Taira no Masakado

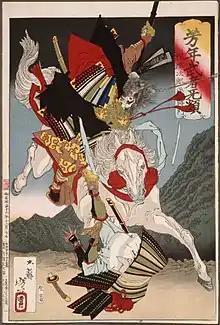
Masakado attacking an opponent on horseback (Yoshitoshi)

Disagreement exists about the exact cause of Masakado's rebellion. While some sources portray the uprising as revenge for his failure to secure a government post, the "Shōmonki" (将門記, also read as "Masakadoki"), an anonymous monograph on Masakado's life believed to have been completed as early as the 940s, suggests that the conflict originally began in 931 (Jōhei 1) as a dispute between Masakado, freshly returned from Heian-kyō, and his paternal uncle (平良兼) over a woman. The identity of this woman is uncertain, though one theory suggests that it may have been a daughter of Yoshikane who married her cousin and apparently went to live with him against her father's wishes. (Aristocratic marriages during the Heian period were usually matrilocal; the wife continued to reside with her parents while the husband either moved in with his wife's family or simply visited her.) Besides this affront to his honor, Masakado not obtaining any post or rank in the capital might have been another factor in Yoshikane's opposition to the marriage. Another theory based on folk tradition meanwhile suggests that Masakado and Yoshikane quarreled over a daughter of (源護), former senior secretary (大掾, "daijō") of Hitachi Province who had married off his daughters to Masakado's uncles, Yoshikane among them.